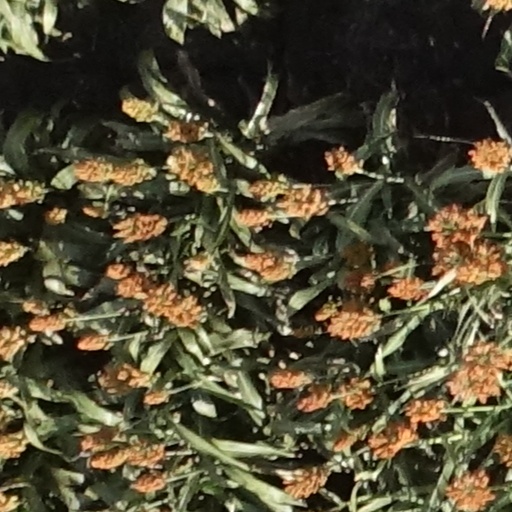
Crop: sorghum